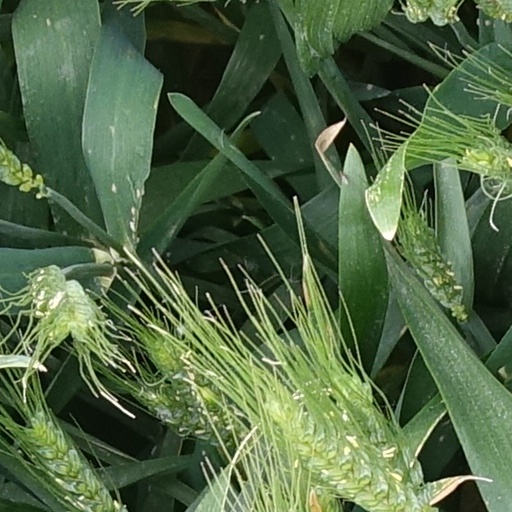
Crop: wheat